Columbia Law School

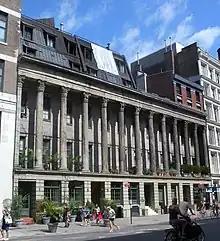
Columbia Law School's classes were originally held at Colonnade Row before moving to the Midtown campus.

The Columbia College Law School, as it was then officially called, was founded in 1858. Classes were originally held on Colonnade Row in a building once owned by John Jacob Astor. Approximately half of Colonnade Row still exists, but the portion occupied by Columbia Law School was demolished in 1902.